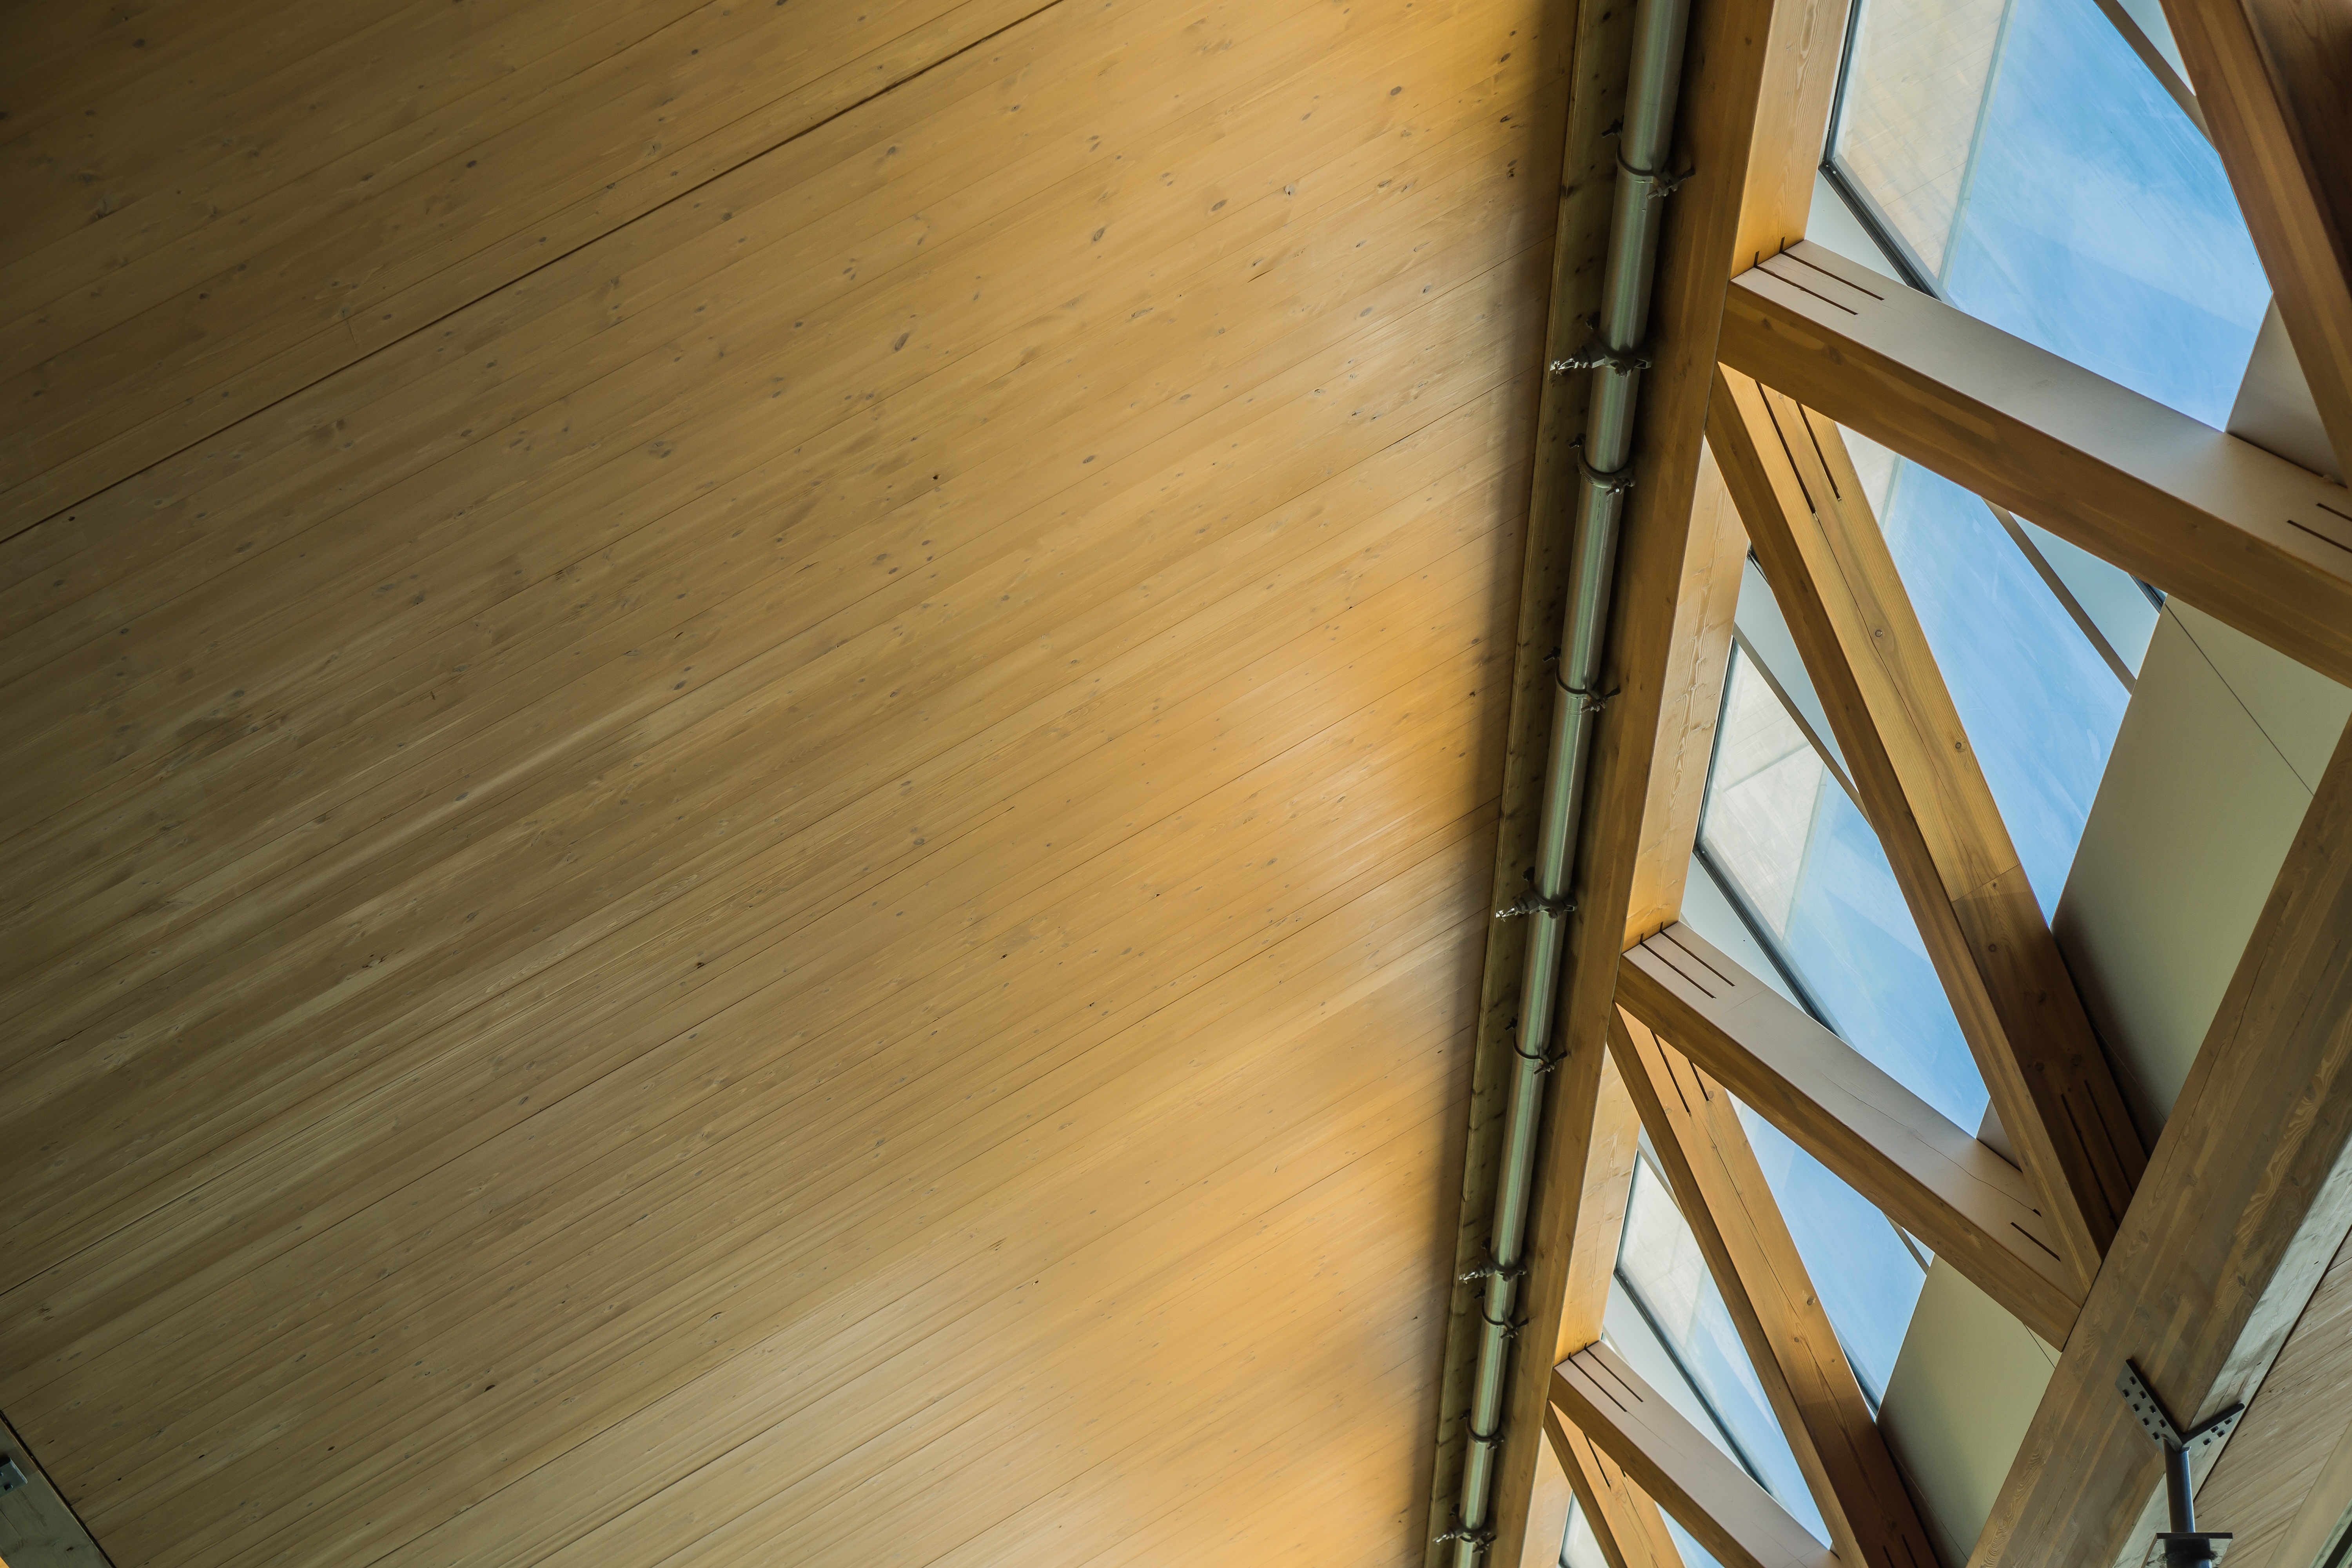
light, architecture, structure, wood, house, sunlight, floor, window, glass, roof, wall, line, color, interior design, design, shape, daylighting, window covering